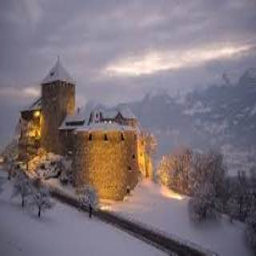
Vaduz Castle